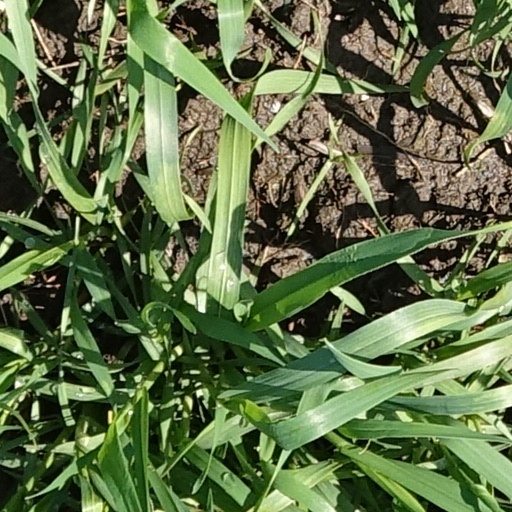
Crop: wheat